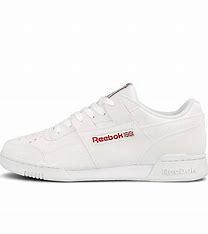
Brand: Reebok
Model: Workout Plus Mu